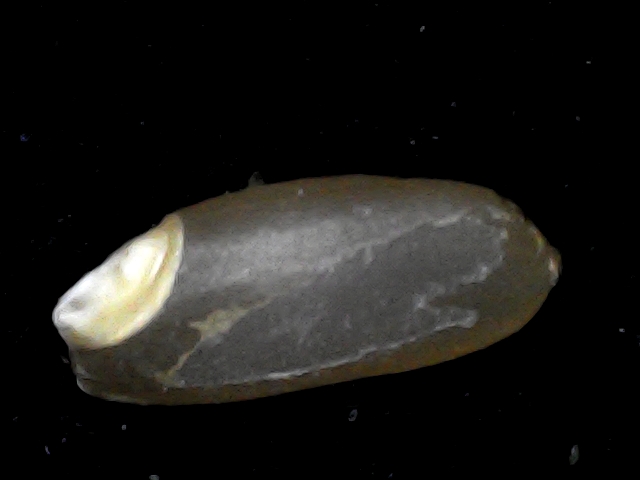
Rice variety: BD76